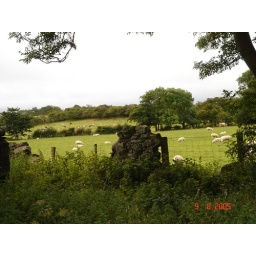
field beside the river tow, playing fields